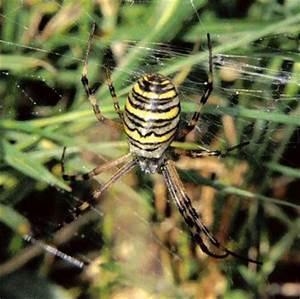
spider